Frederic Maugham, 1st Viscount Maugham

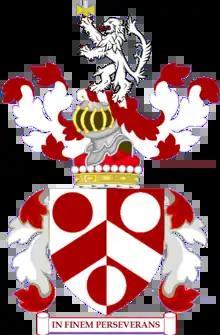
Lord Maugham's achievement of arms, depicted at Lincoln's Inn and the Palace of Westminster

Frederic Herbert Maugham, 1st Viscount Maugham, (20 October 1866 – 23 March 1958) was a British barrister and judge who was Lord Chancellor from March 1938 until September 1939.